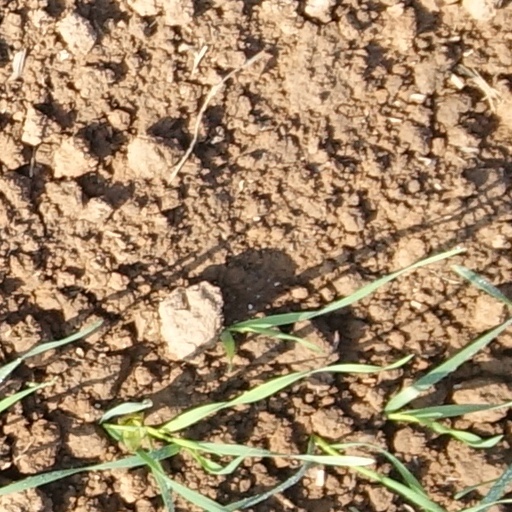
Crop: wheat